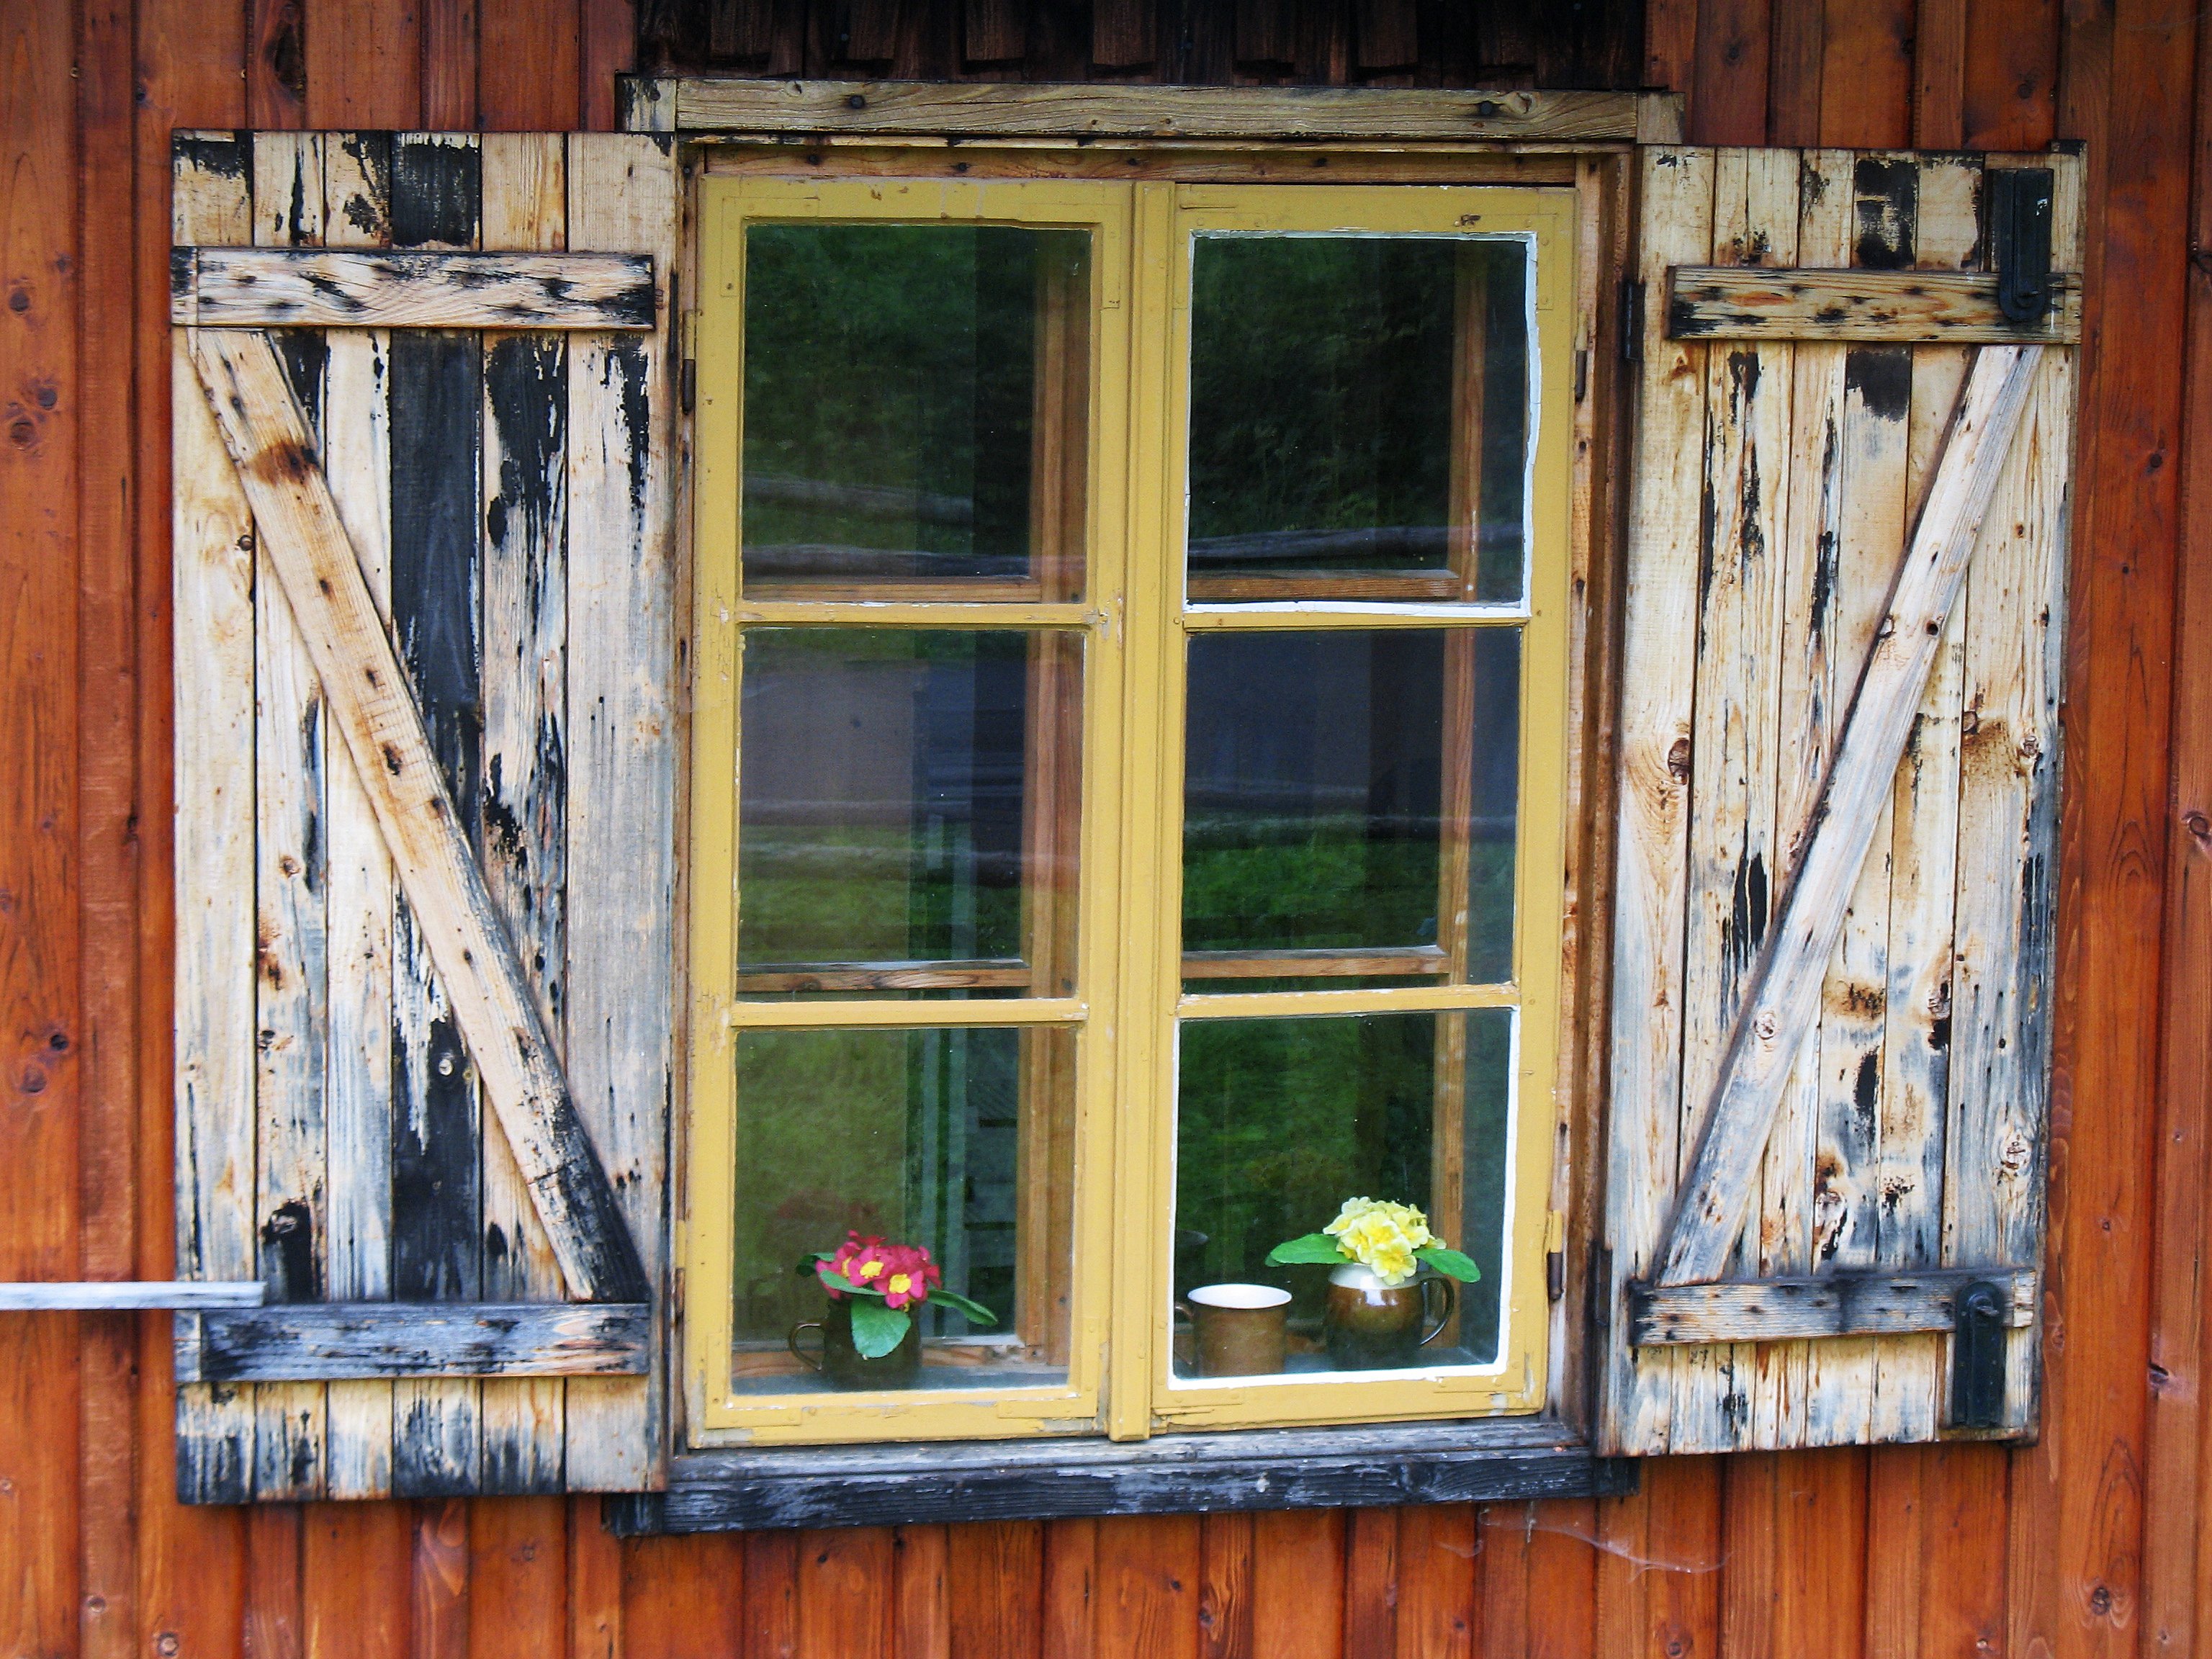
wood, house, window, old, home, wall, rural, cottage, ancient, paint, facade, living room, room, door, interior design, peel, hardwood, wooden, culture, traditional, aged, window covering, wood stain, sash window